Milwaukee Police Department

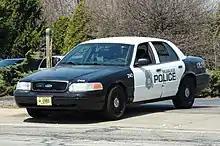
A Milwaukee Police Department Ford Crown Victoria Police Interceptor

The Milwaukee Police Department vehicle fleet consists of mixture of Ford Police Interceptor Utilities, Chevrolet Tahoe Police Pursuit Vehicles, Ford Crown Victoria Police Interceptors and Harley Davidson motorcycles for street patrols. The department also has a fleet of two boats and several support and specialized vehicles.